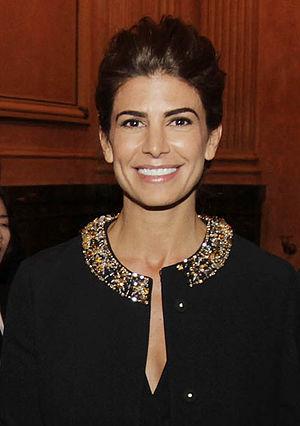
Juliana Awada, née le 3 avril 1974 à Buenos Aires, est une femme d'affaires argentine d'origine syro-libanaise.